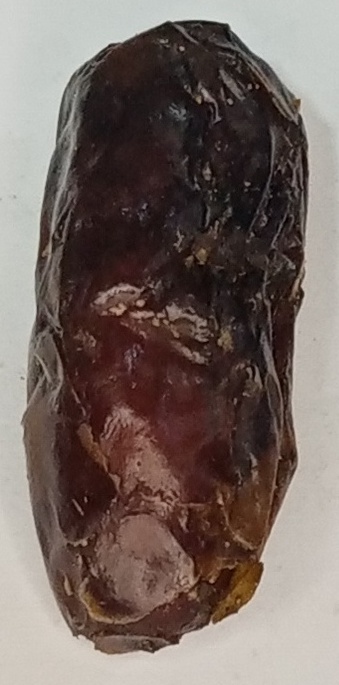
Variety: gajar
Size: large
Grade: grade-2